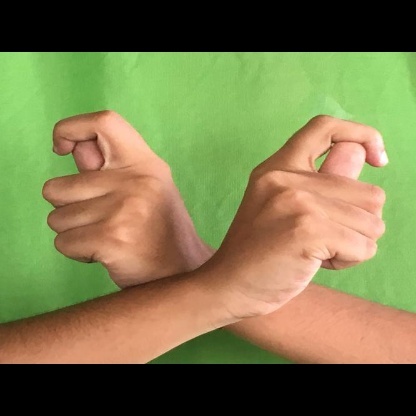
Mudra: Berunda